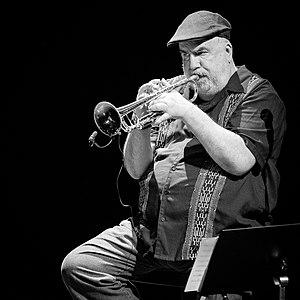
Randal Edward « Randy » Brecker est un trompettiste américain. Il est beaucoup demandé dans le jazz et le rock. Il a enregistré avec Billy Cobham, Bruce Springsteen, Charles Mingus, Horace Silver, Jaco Pastorius et beaucoup d'autres.